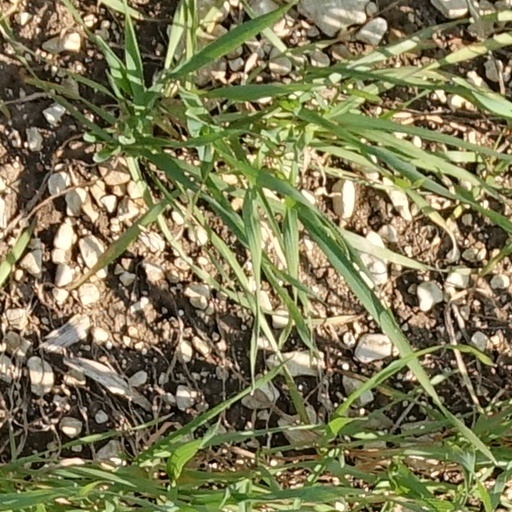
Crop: wheat